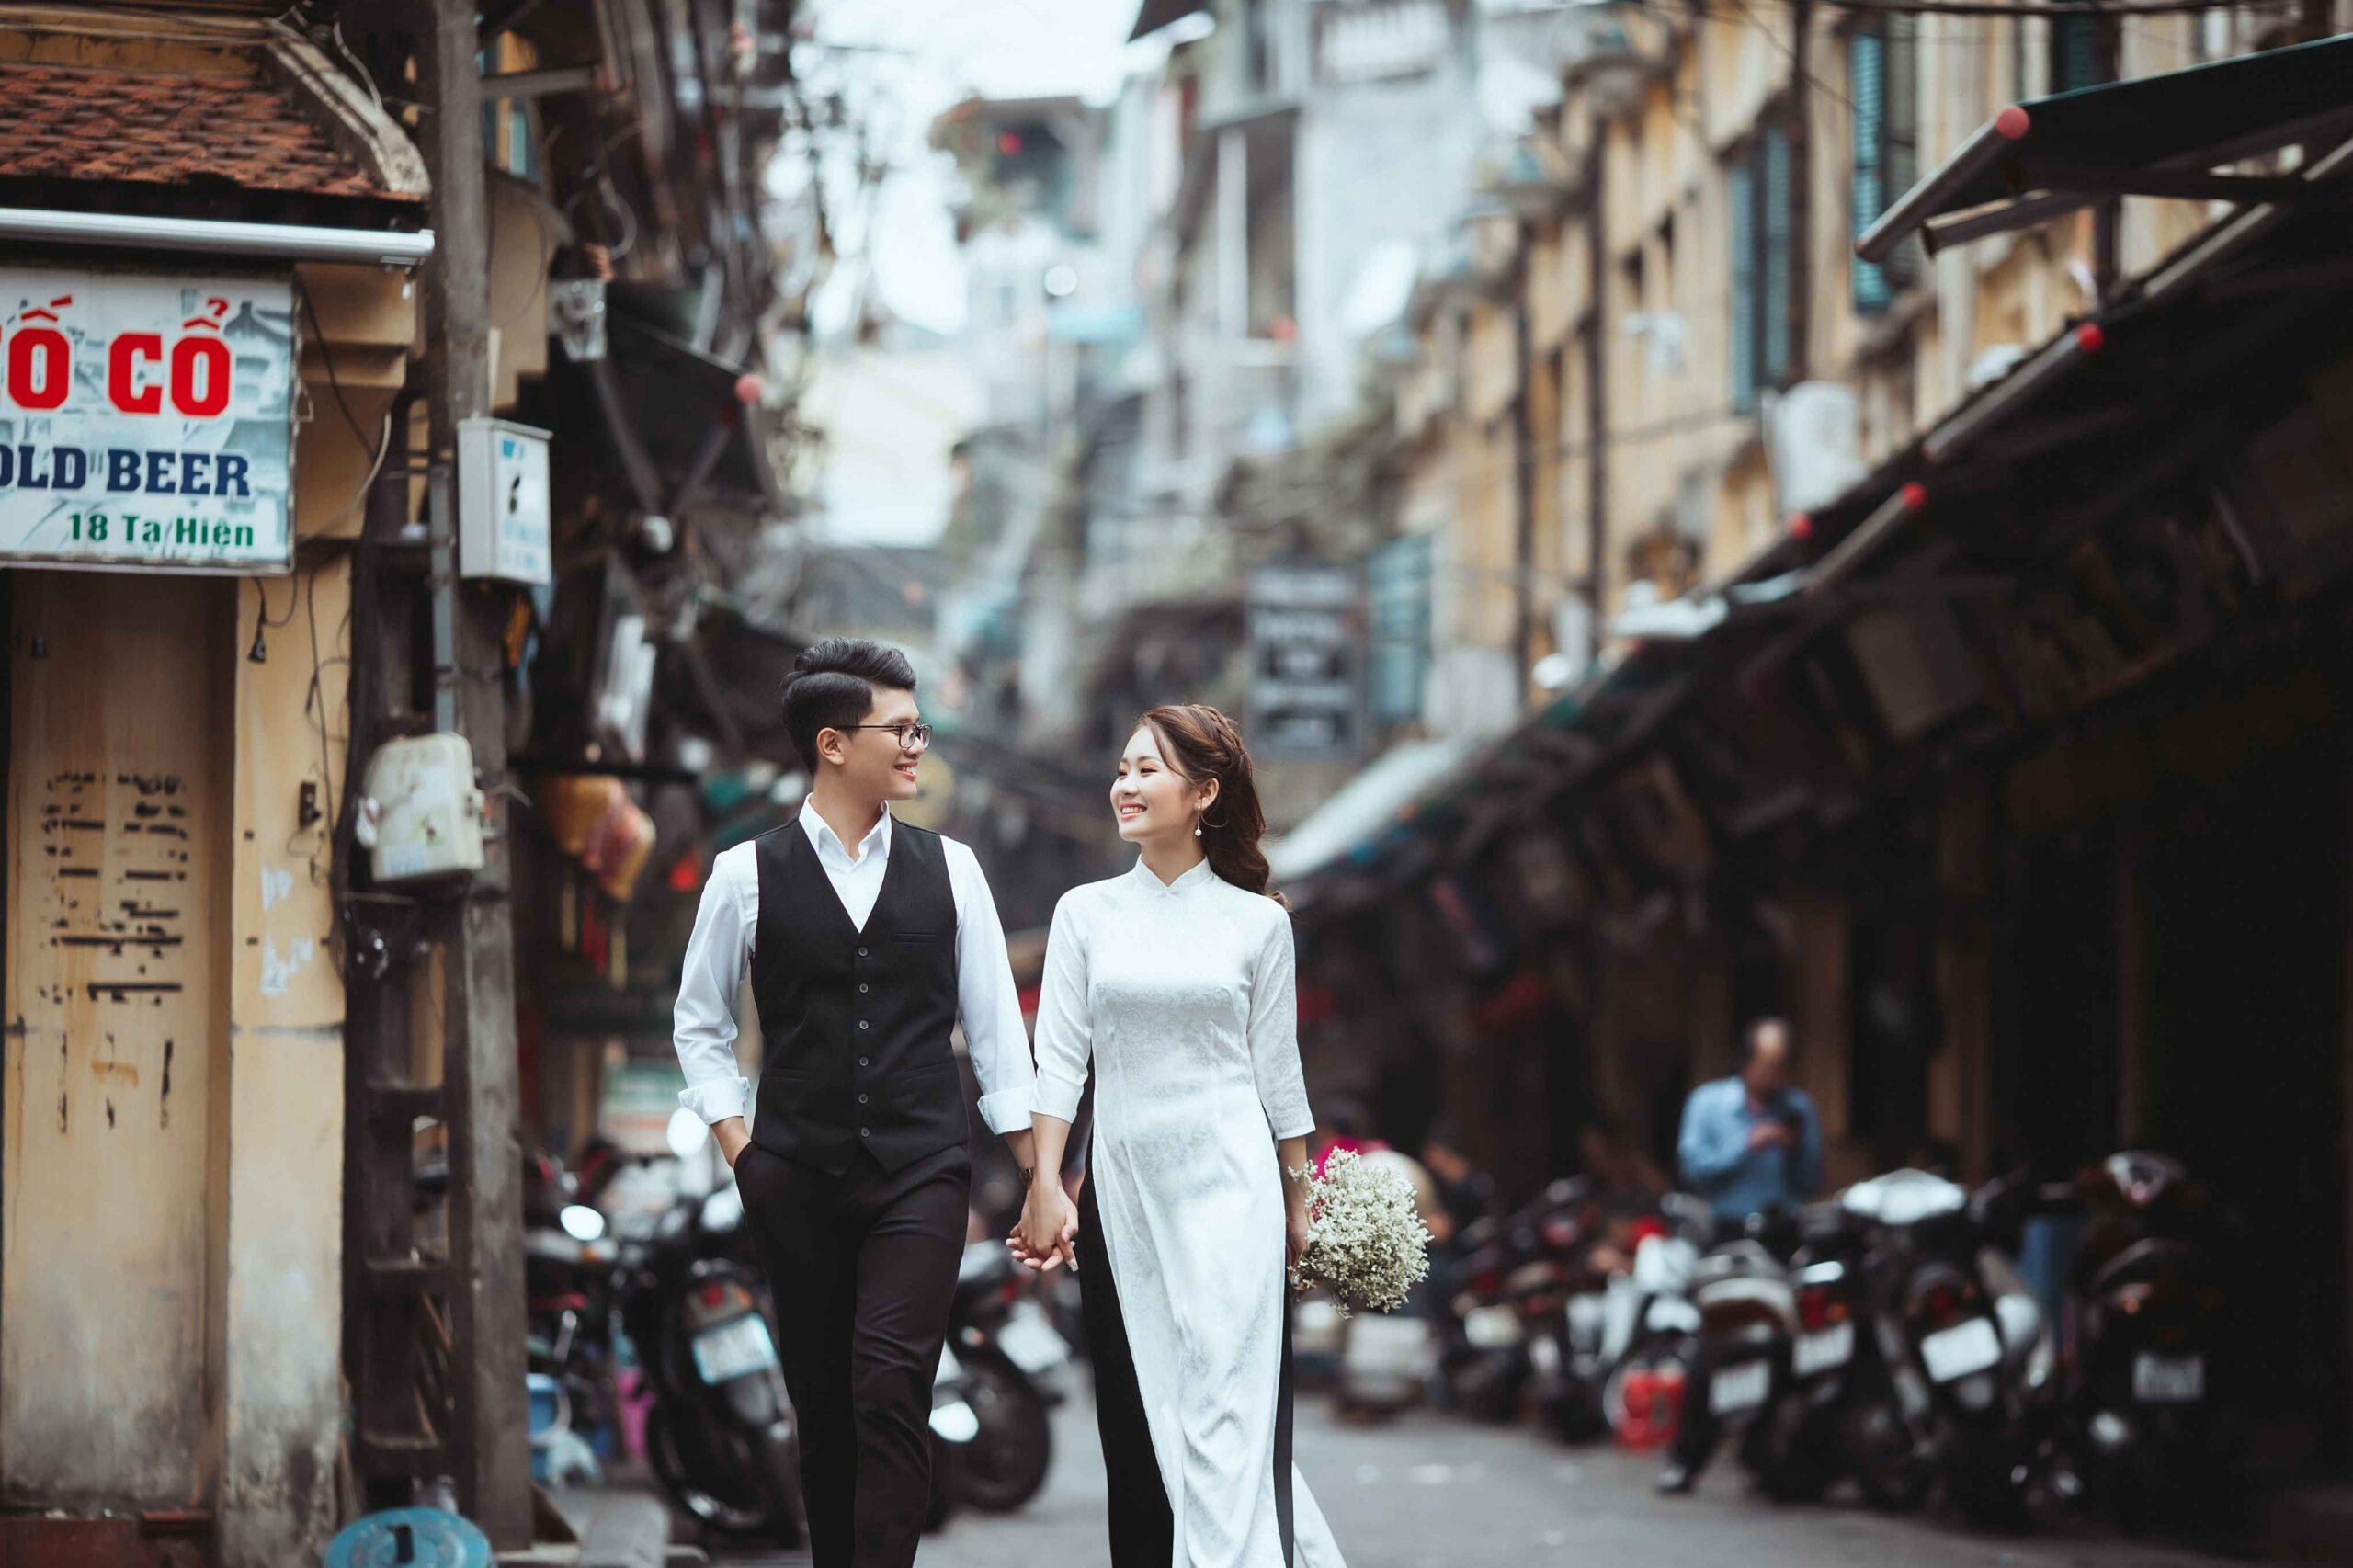
có một cặp đôi đang nắm tay nhau và di chuyển trên phố